Self-Portrait (Artemisia Gentileschi, Rome)

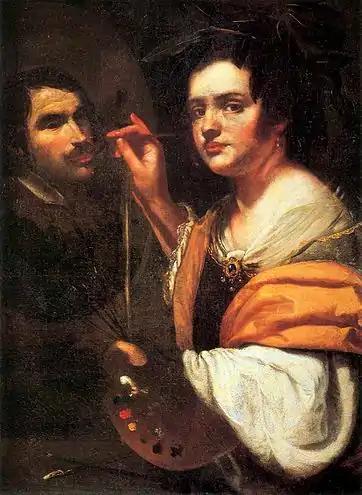
"Self Portrait", Artemisia Gentileschi, 1630s, Palazzo Barberini, Rome

The Self Portrait of Italian baroque artist Artemisia Gentileschi was painted in the early 1630s. It currently hangs in the Palazzo Barberini, Rome. It is one of many paintings where Gentileschi depicts herself. Beyond self-portraits, her allegorical and religious paintings often featured herself in different guises.